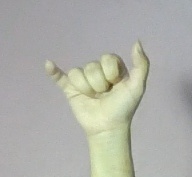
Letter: ya